Abul Kashem

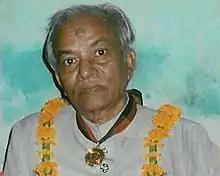
Kashem receiving Ekushey Padak (1987)

Mohammad Abul Kashem (known as Principal Abul Kashem, 28 June 1920 – 11 March 1991) is generally considered as a pioneer and the architect of the historic Language Movement of Bangladesh. He was also a politician, author and an eminent educationist. He founded the Islamic-oriented Bengali cultural organisation Tamaddun Majlish.